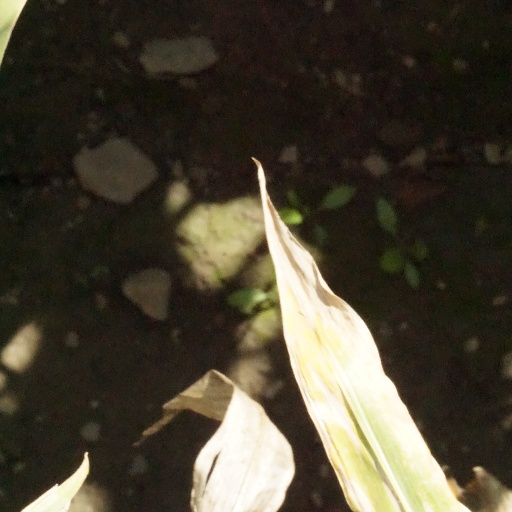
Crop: maize; corn